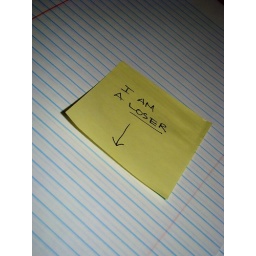
She lefttme this post-it in my computer screen .. just as a little note.. that girl talaga tsk tsk.